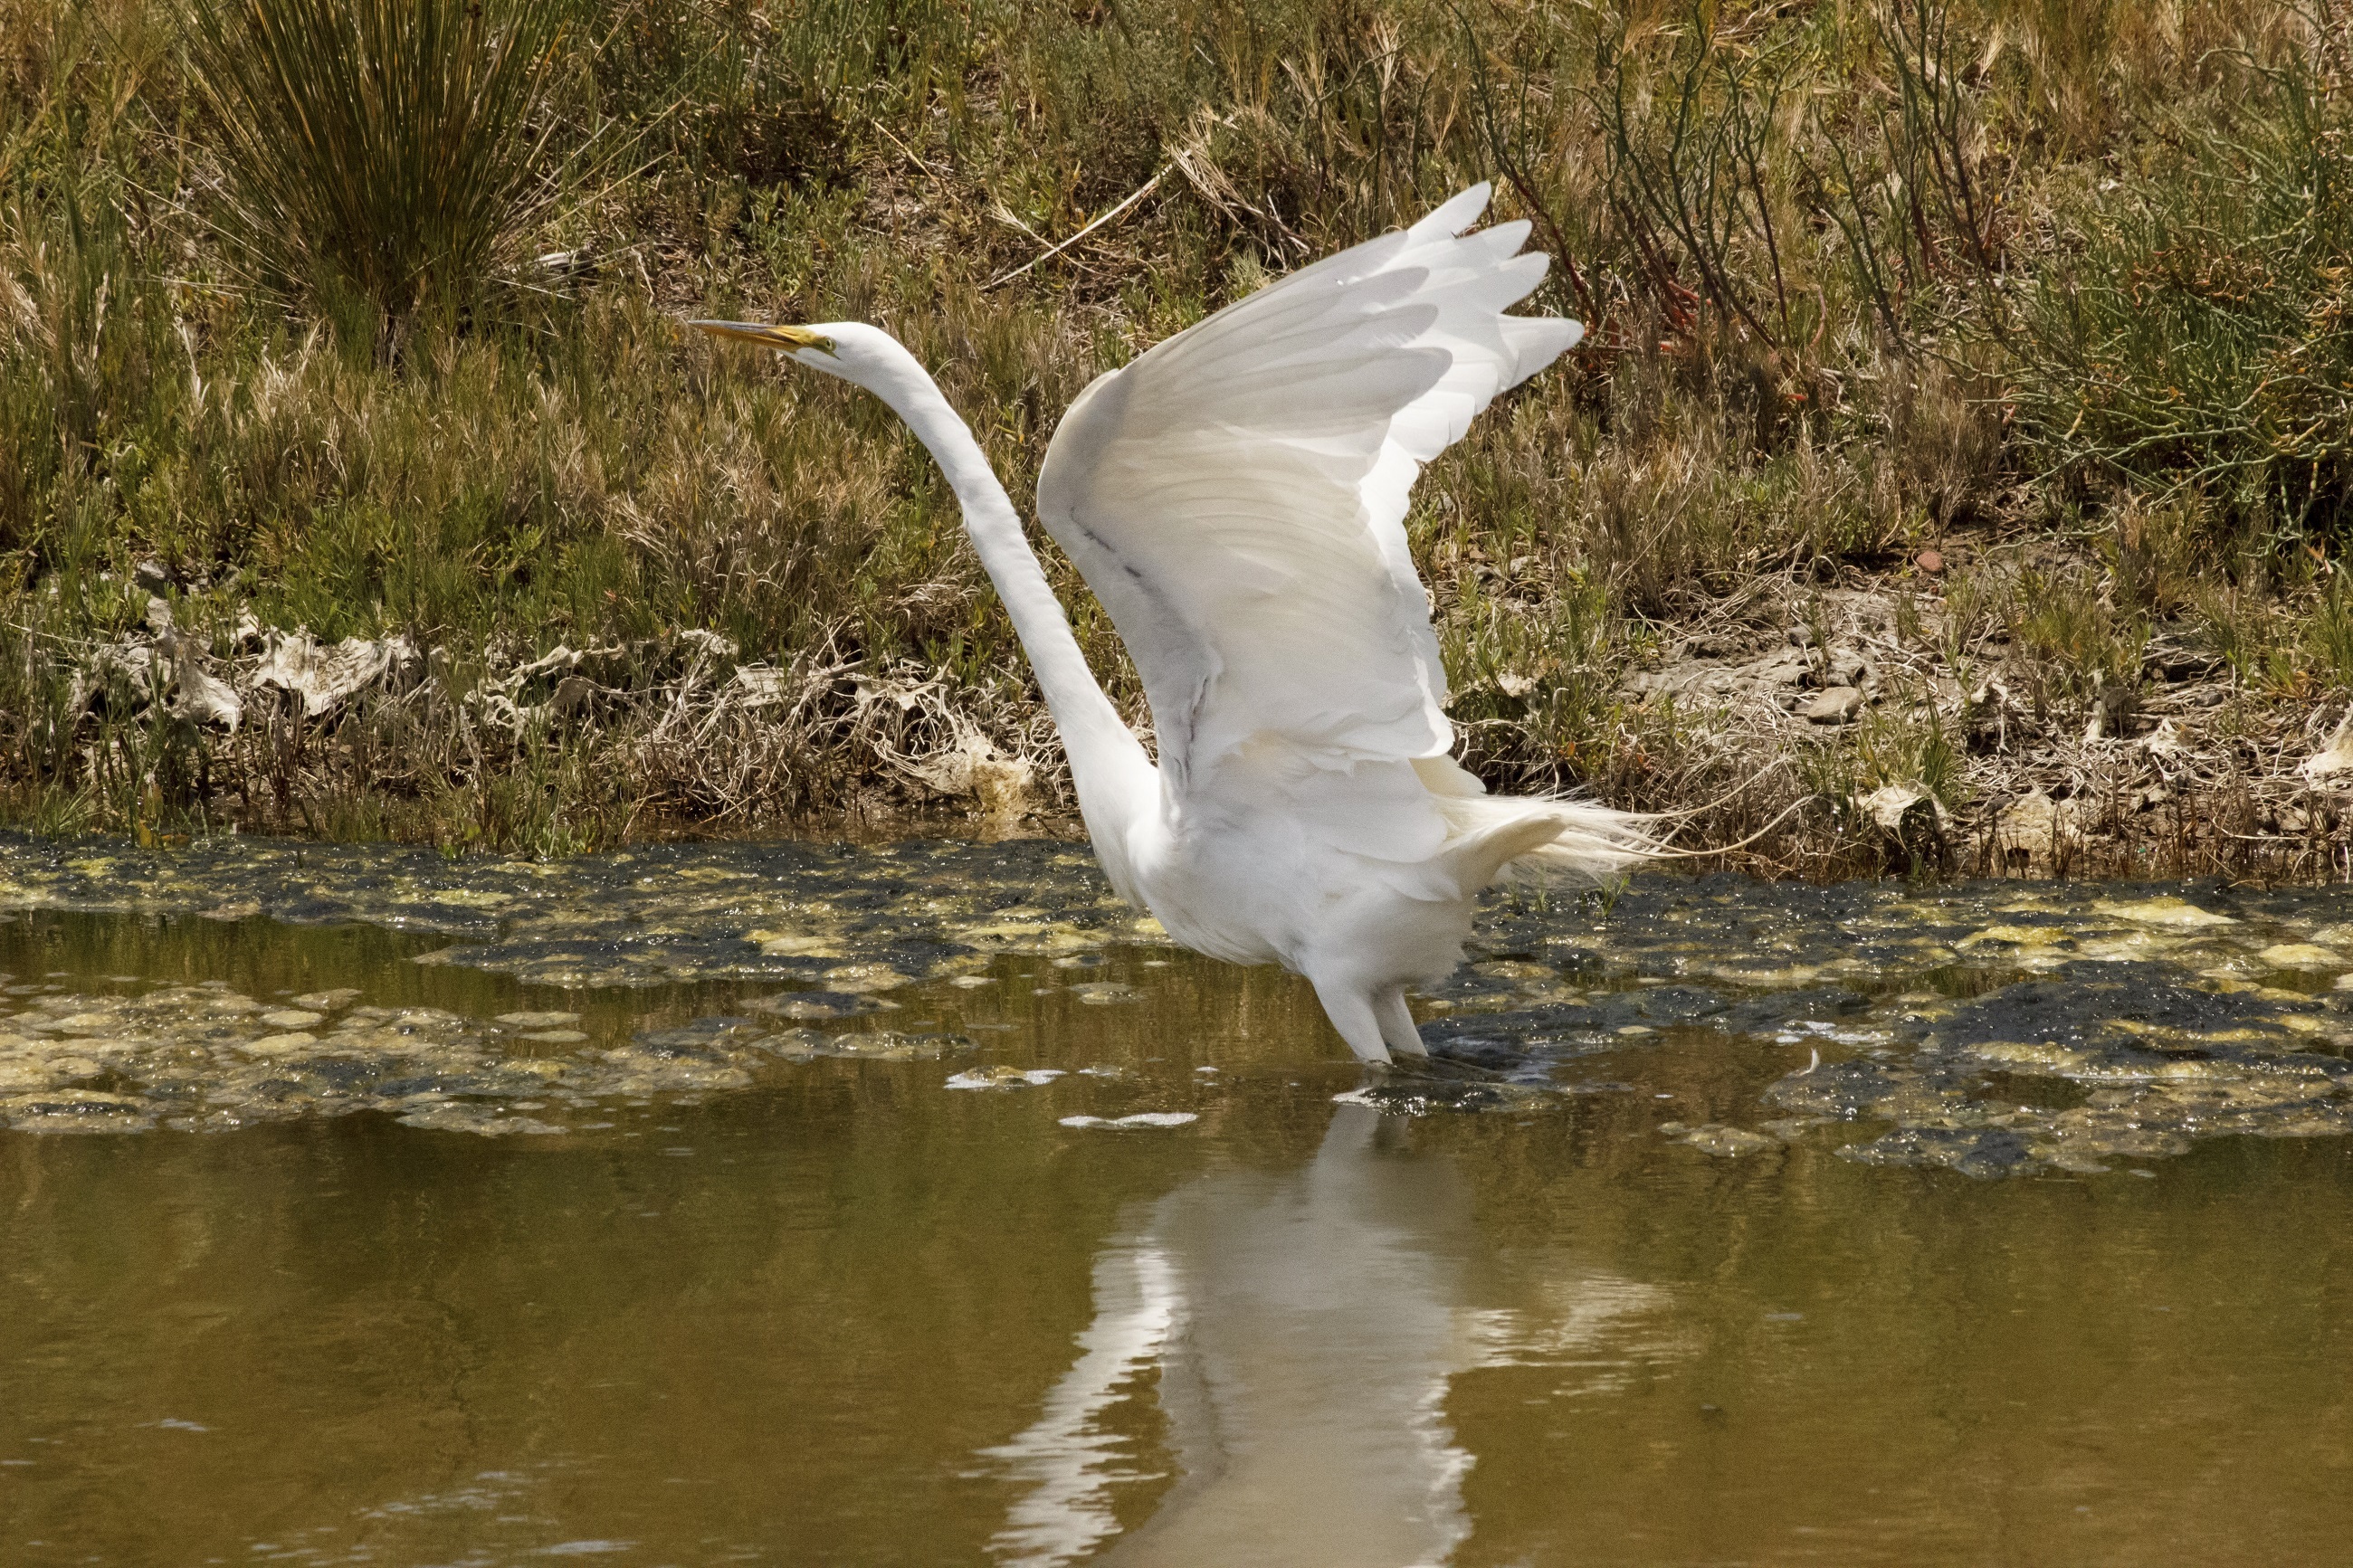
water, nature, swamp, bird, wing, seabird, flying, wildlife, beak, flight, fauna, outdoors, feathers, neck, wings, wetland, vertebrate, egret, heron, waterbird, graceful, great egret